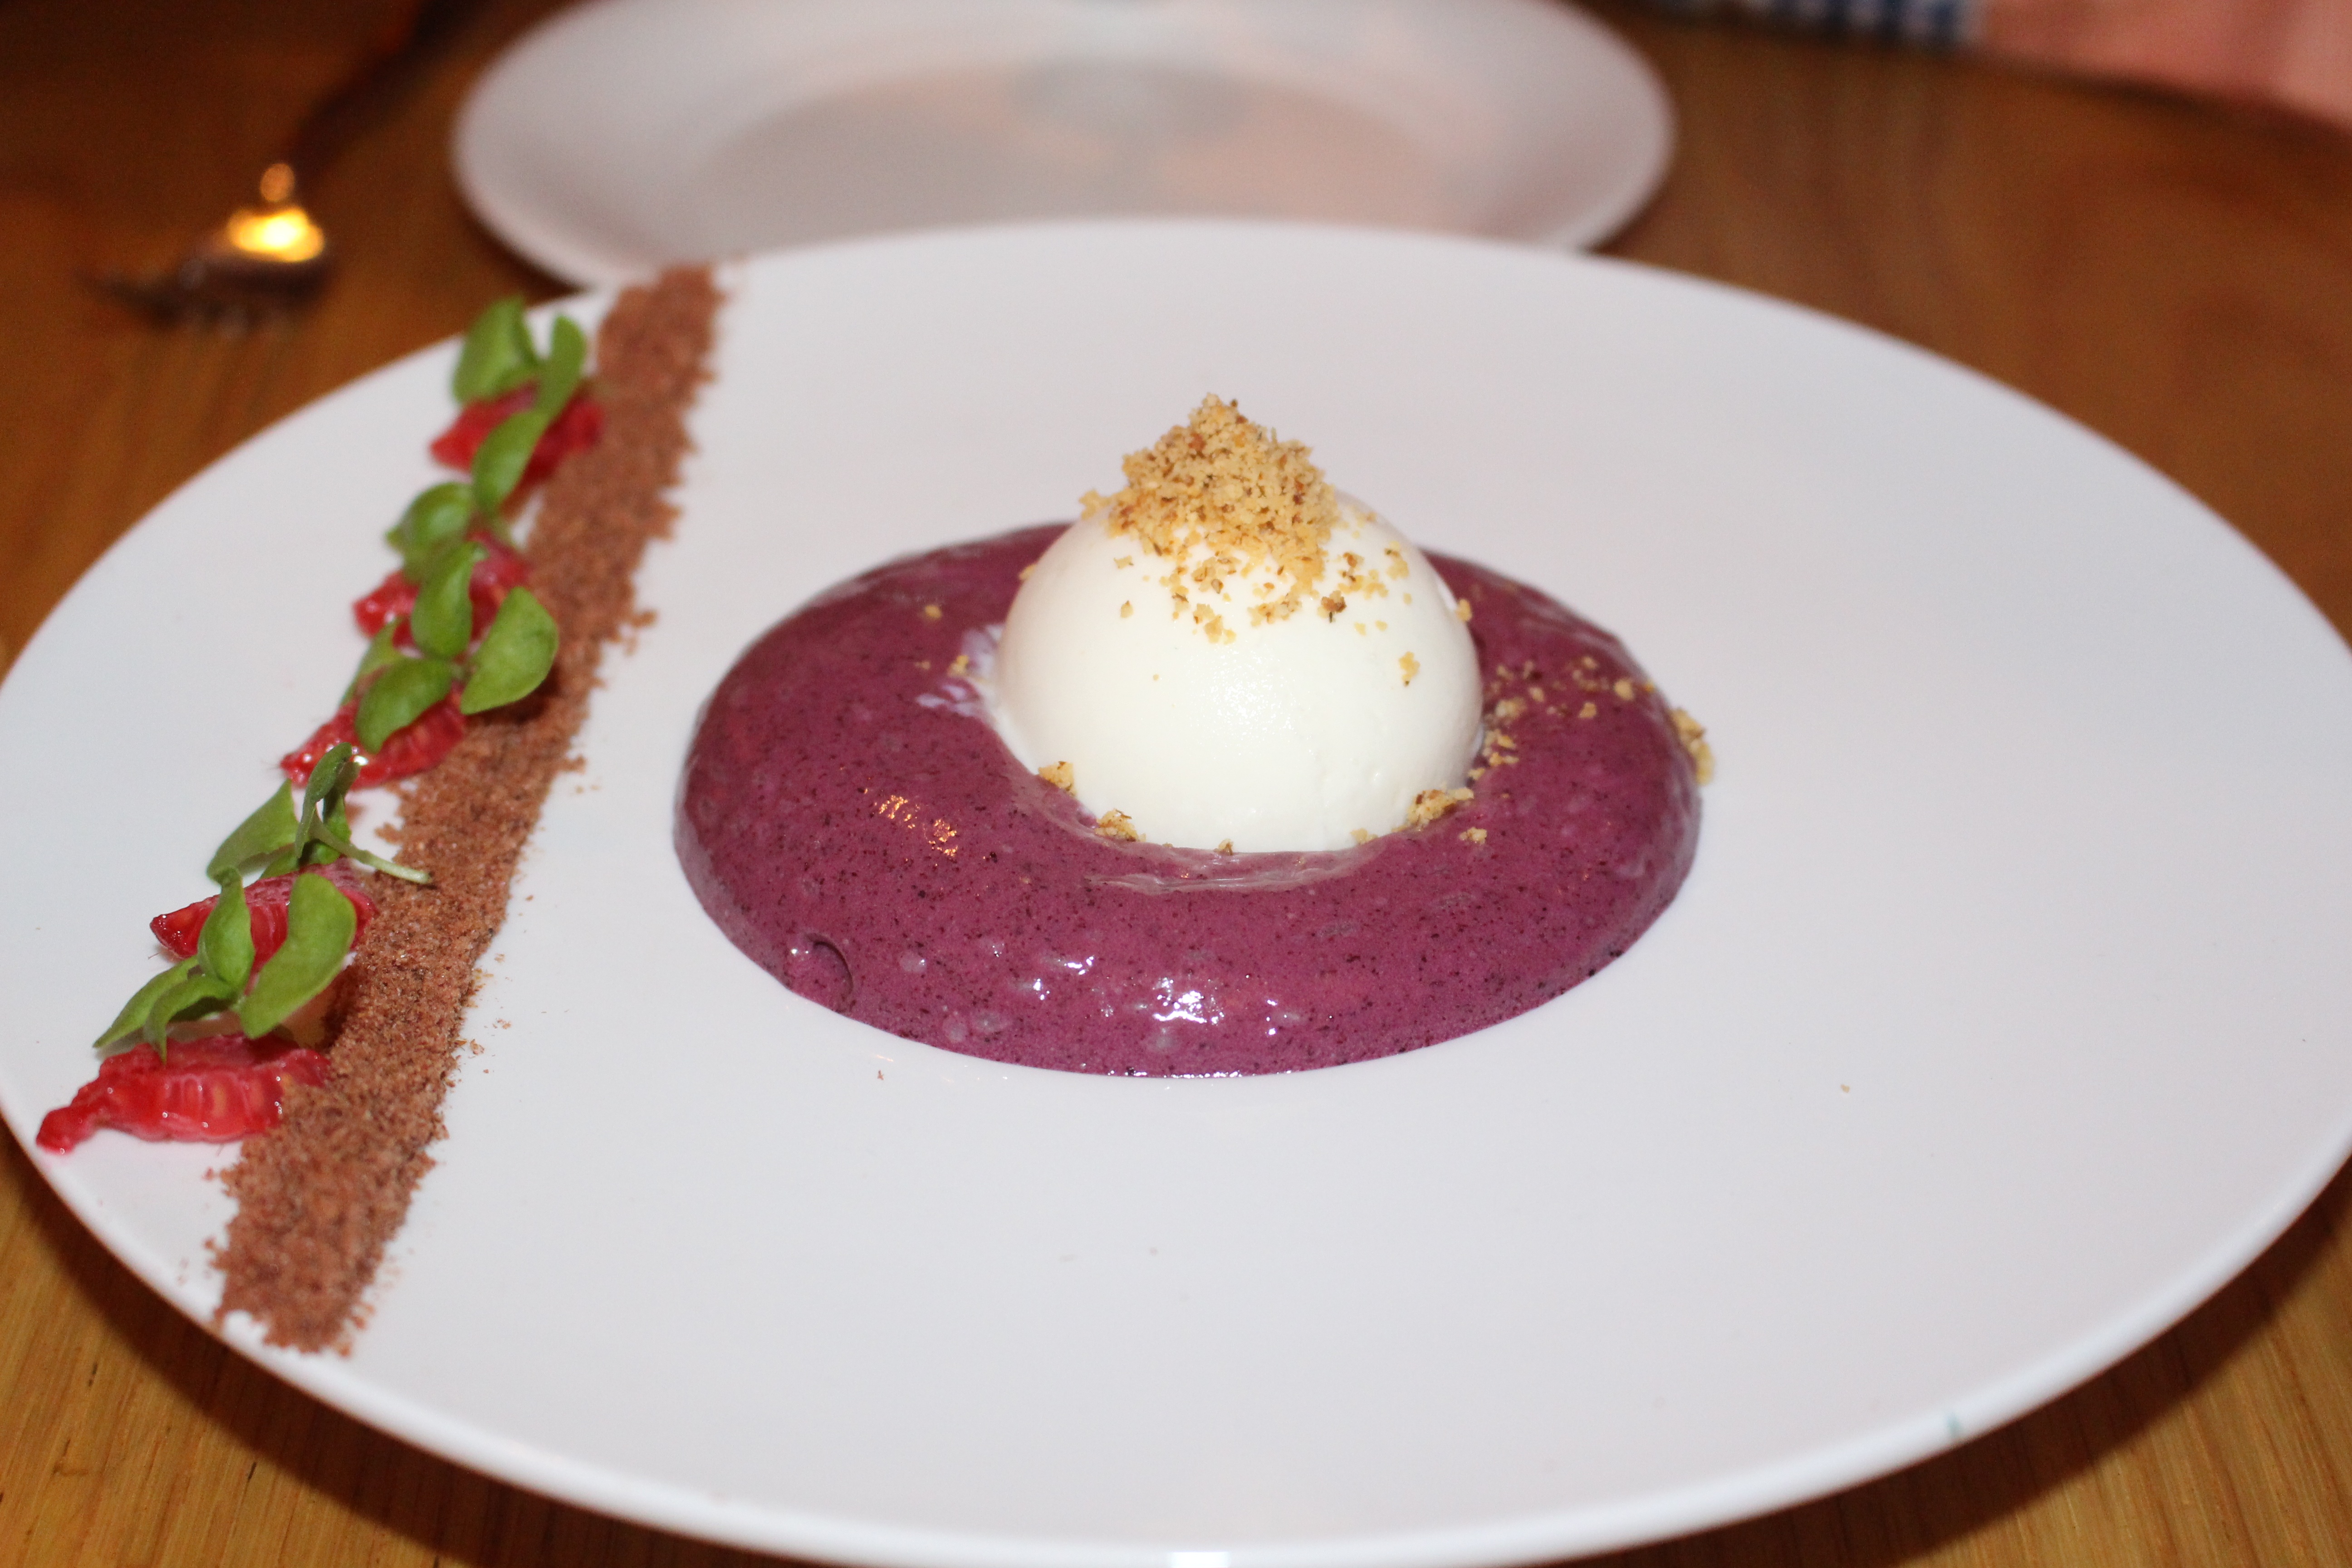
sweet, restaurant, decoration, dish, meal, food, cooking, produce, breakfast, dessert, eat, cuisine, delicious, cake, icecream, tasty, sweetness, torte